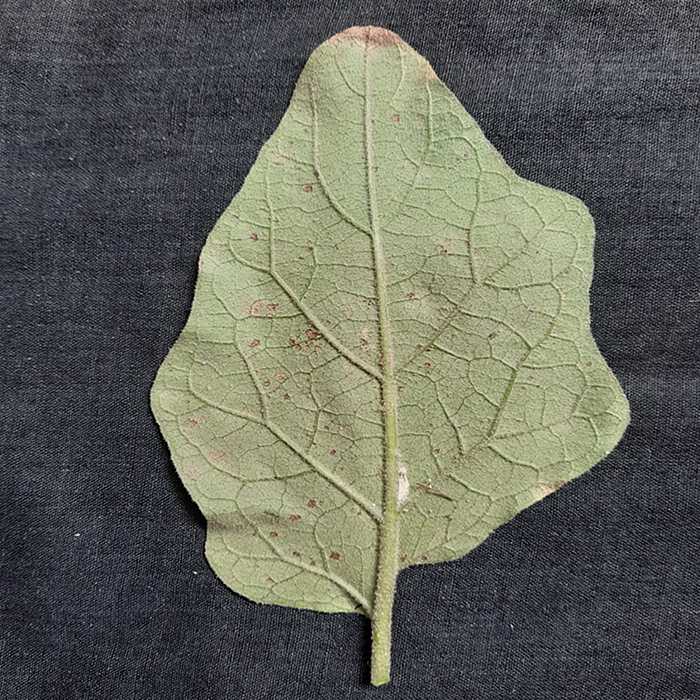
Plant: Eggplant
Label: Eggplant Cercopora leaf spot